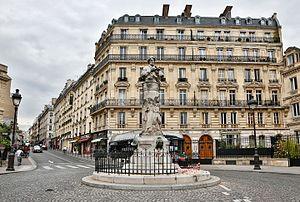
La Place Saint-Georges et le Monument à Gavarni, à Paris.